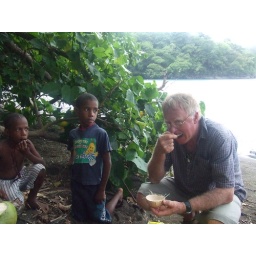
Trev eating green coconut with scoop made by boys